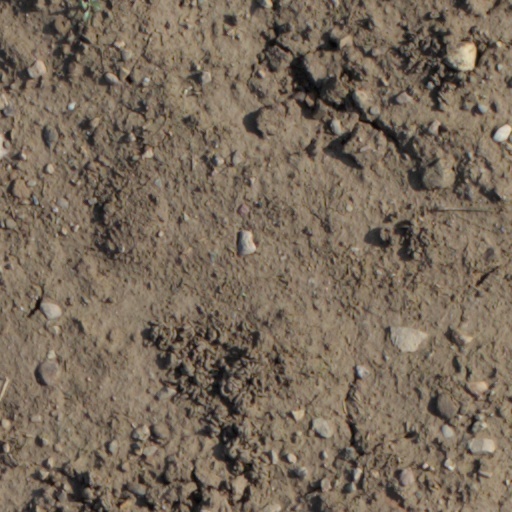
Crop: wheat